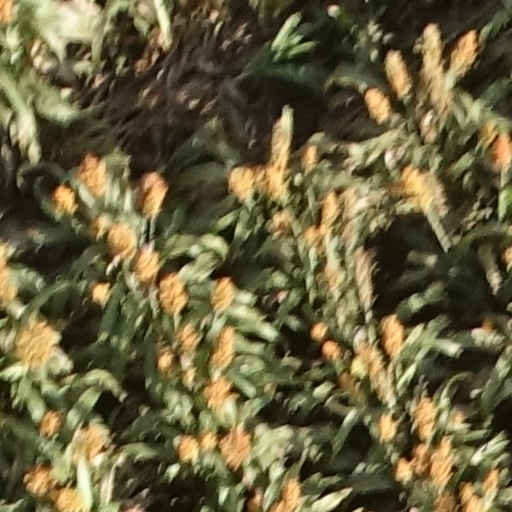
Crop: sorghum